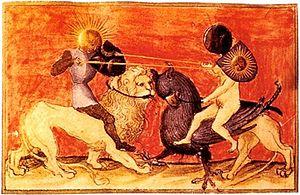
Carl Gustav Jung est un médecin psychiatre suisse né le 26 juillet 1875 à Kesswil et mort le 6 juin 1961 à Küsnacht, en Suisse.